LatinFinance

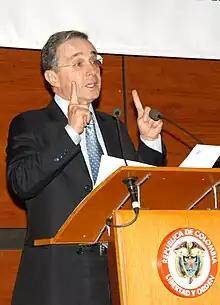
President Uribe of Colombia at the LatinFinance Andean Investment Forum

LatinFinance has won numerous editorial awards and on its 20th anniversary in 2008 was honored by Nasdaq for its contribution to the evolution of the capital markets of Latin America and the Caribbean.